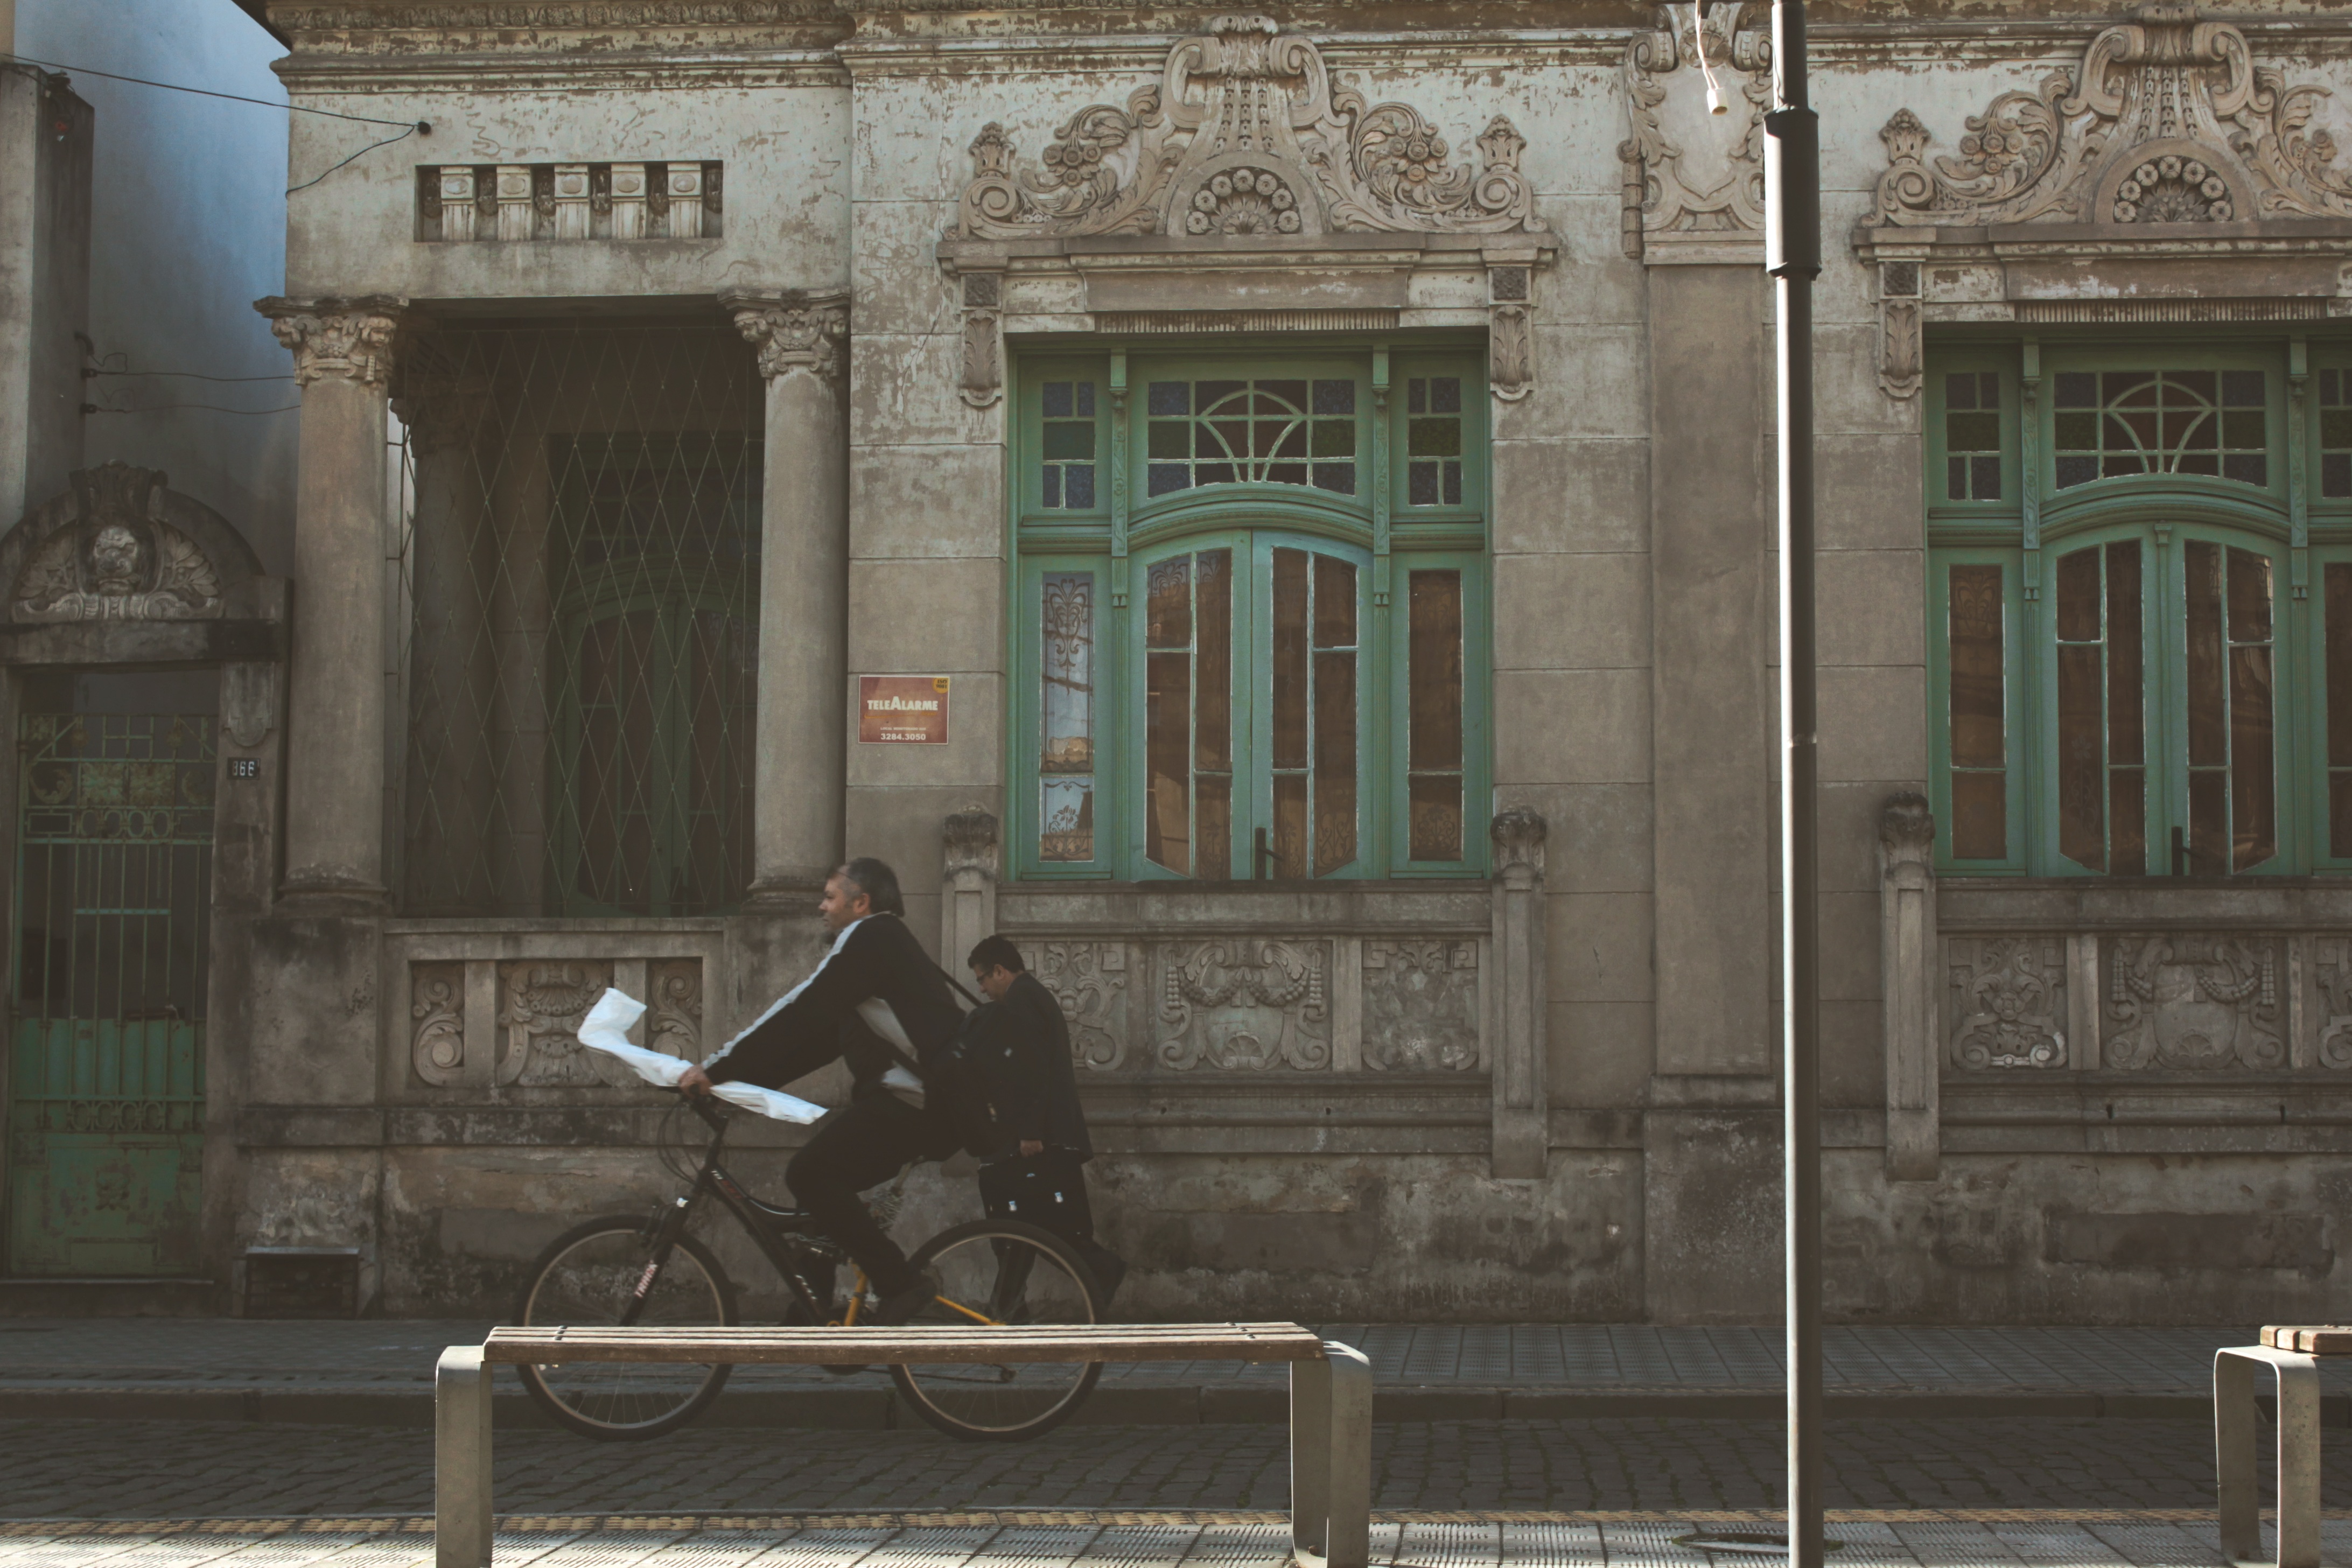
man, post, architecture, road, bench, street, house, building, palace, old, cobblestone, bicycle, bike, urban, stone, monument, dark, statue, mediterranean, italy, facade, grunge, briefcase, cycling, worker, windows, biking, history, urban area